Thermal remote sensing

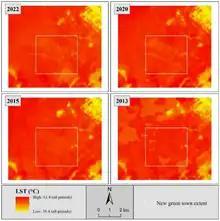
Applications of Thermal Remote Sensing in Land Surface Temperature monitoring: LST maps of Karizland, Yazd, obtained from Landsat 8 and Landsat 9 thermal bands.

One of the most important applications of thermal remote sensing in earth sciences is to calculate the Land Surface Temperature (LST). LST is a measurement of how hot the land is to the touch. It differs from air temperature (the temperature given in weather reports) because land heats and cools more quickly than air. LST is a key variable that is required to accurately model the surface energy budge. Thermal remote sensing from satellites to derive land surface temperatures has a long history that can be traced back to the TIROS-II satellite, launched in the early 60s. From the outset certain problems were recognised when deriving temperatures over the land, most notably the low temperatures observed over deserts. To quantify the effects of the atmosphere and the surface (emissivity effects) and, both from theory and experiment, various algorithms developed to derive LST. These algorithms are different in terms of accuracy and application.